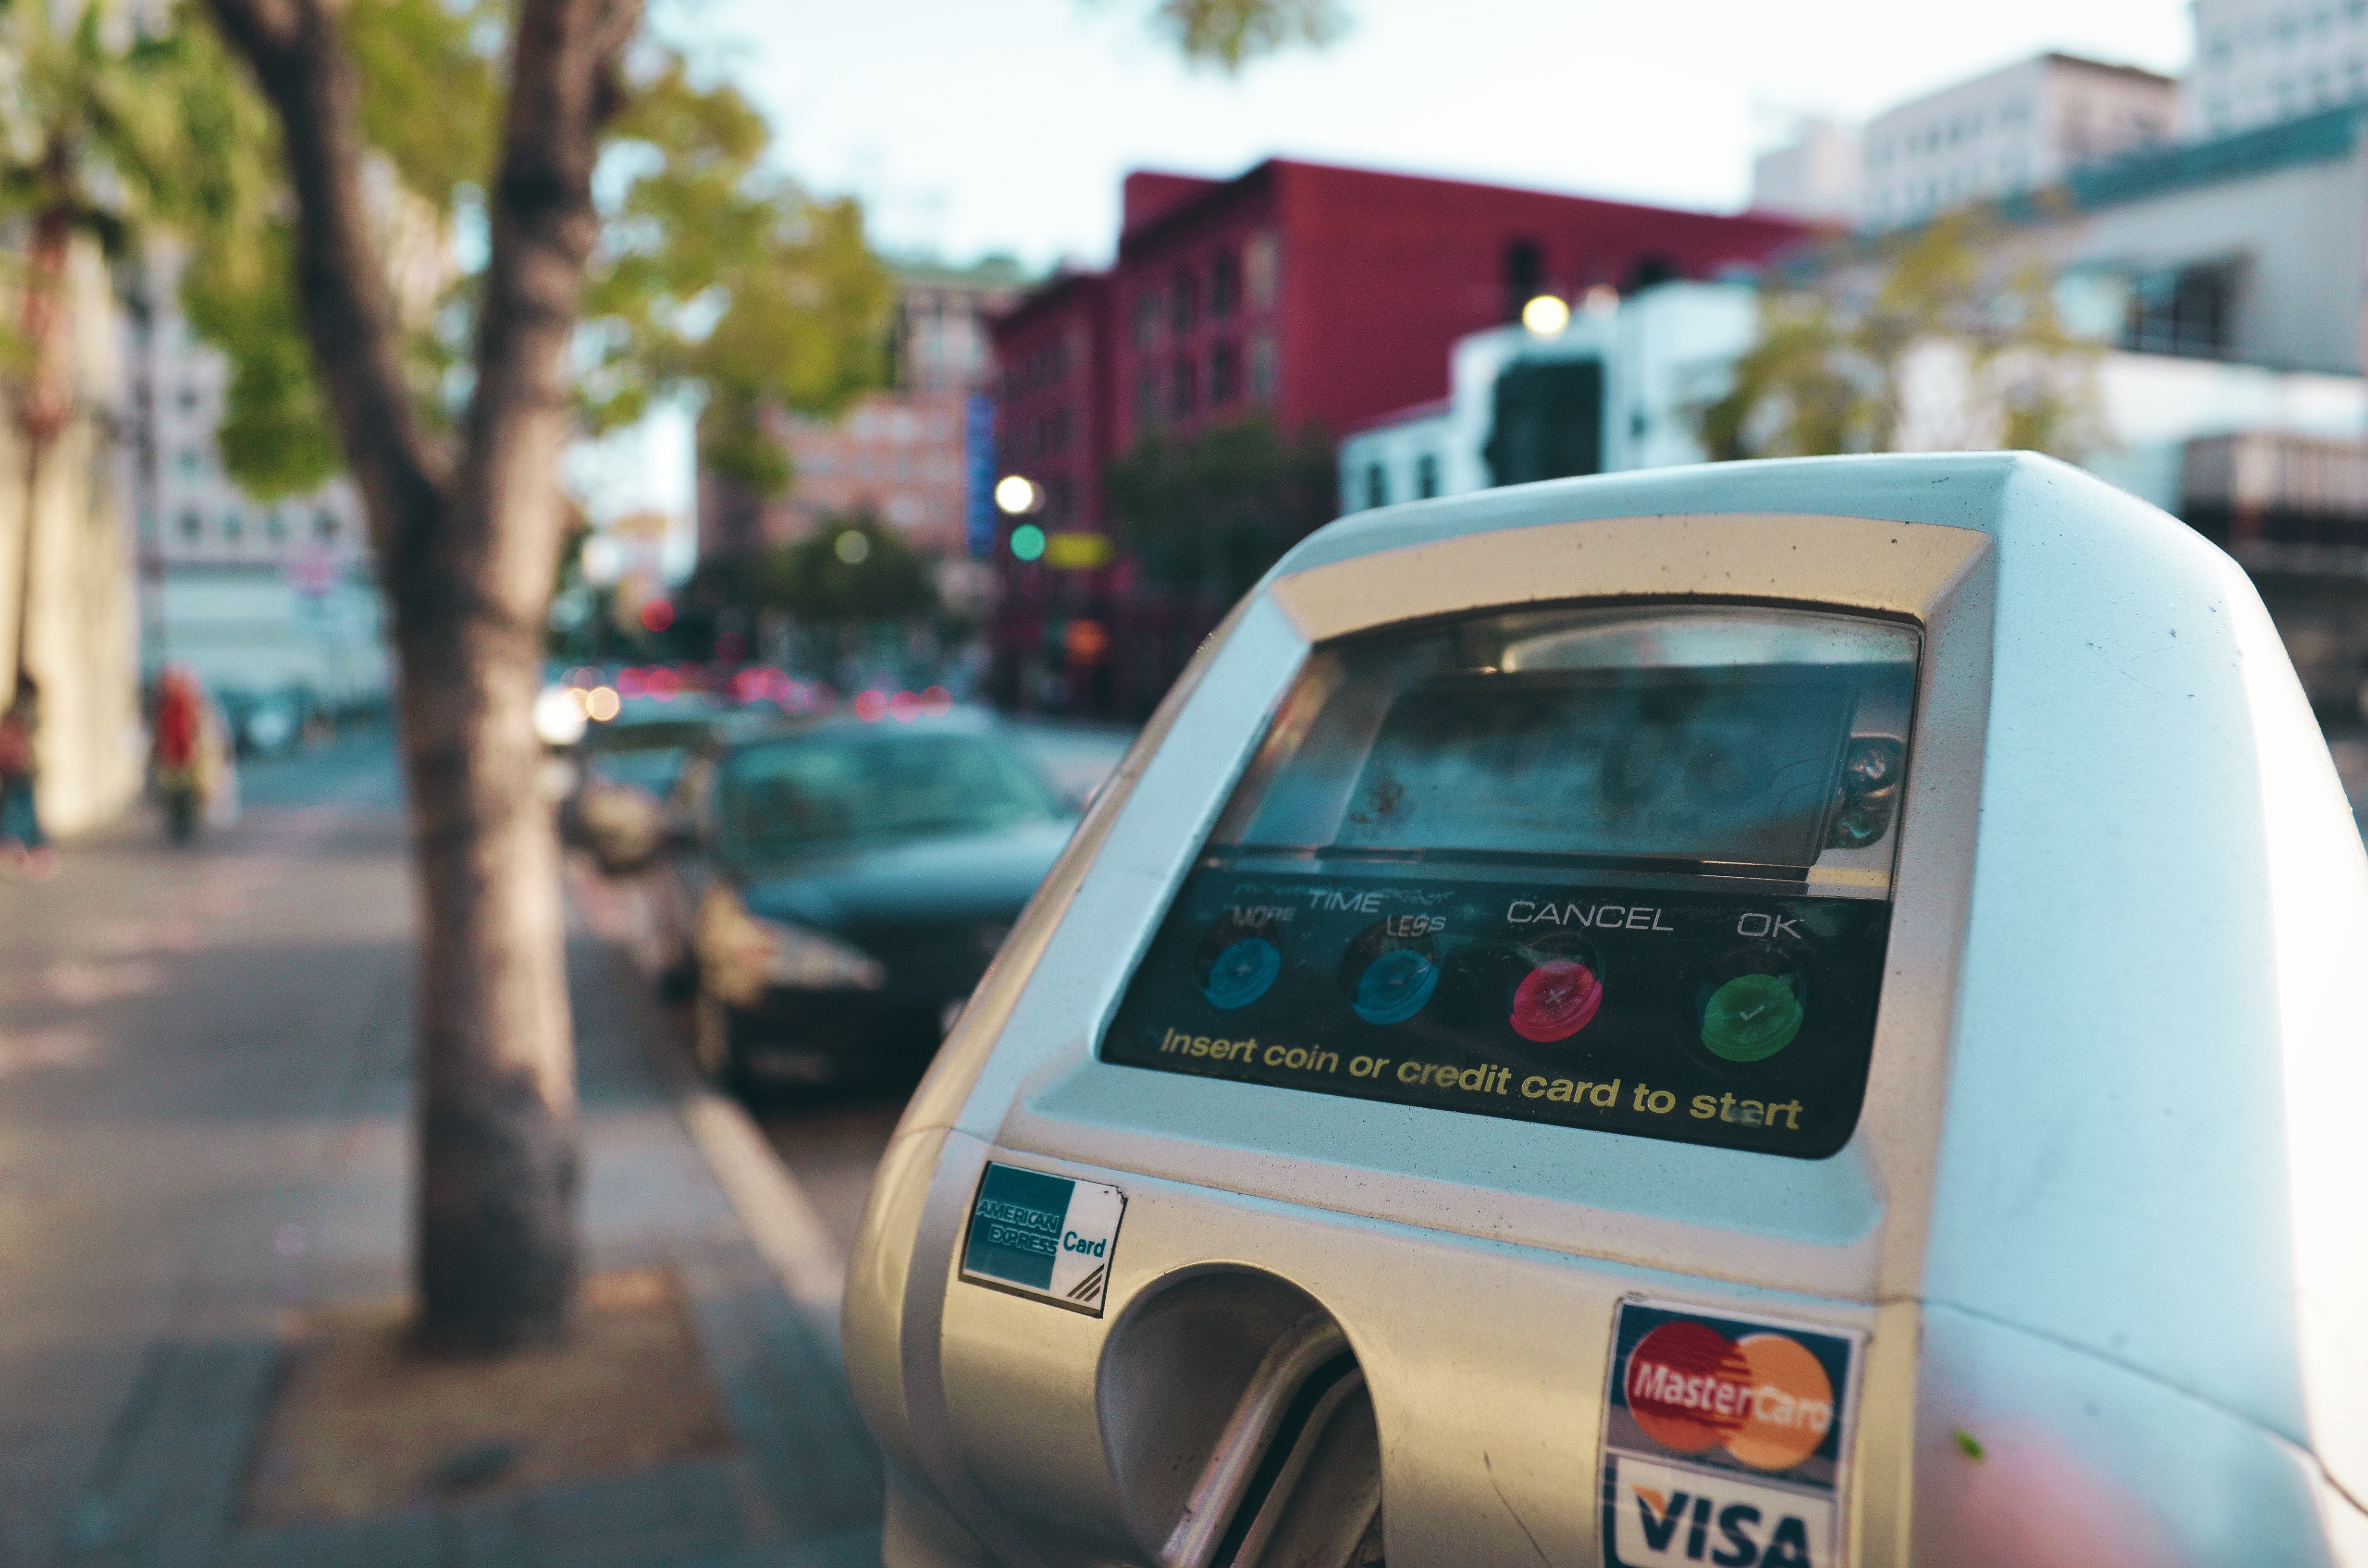
car, driving, vehicle, automobile make